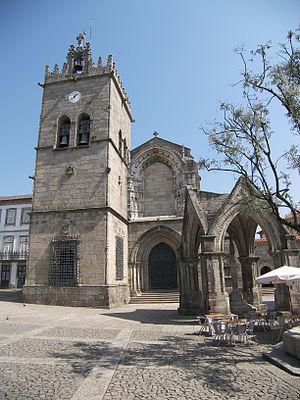
L'église de Nossa Senhora da Oliveira est une église collégiale située à Guimarães, au Portugal. Elle est classée comme monument national et fait partie du centre historique de Guimarães, protégé au Patrimoine Mondial de l'UNESCO.